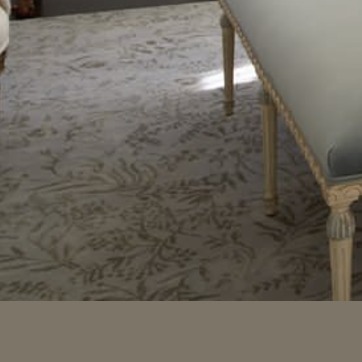
Material: carpet